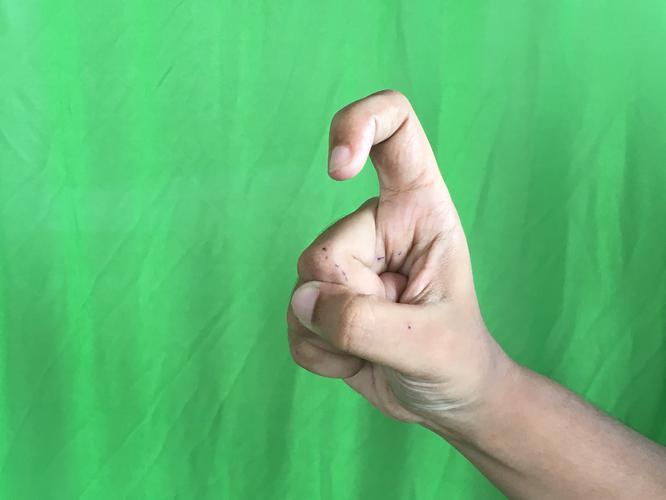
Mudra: Tamarachudam
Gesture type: single_hand